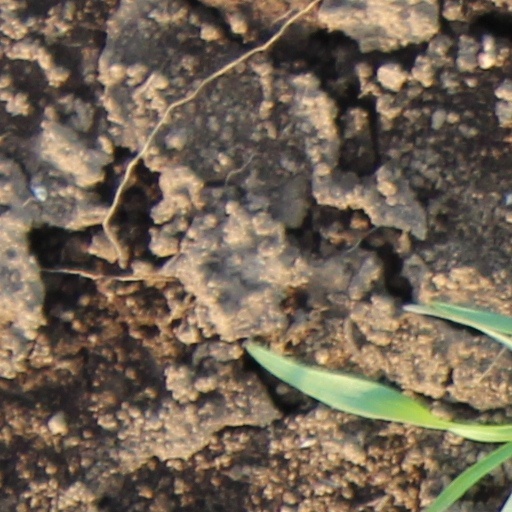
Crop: wheat